Belarusian resistance during World War II

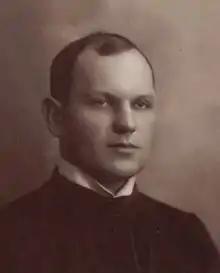
Fr. Vincent Hadleŭski, leader of the Belarusian Independence Party, executed by the Nazis

The turning point in the development of the Soviet partisan movement came with the opening of the Vitsyebsk gate in February 1942. The partisan units were included in the overall Soviet strategical developments shortly after that, and the centralized organizational and logistical support had been organized, with Gate's existence being the very important facilitating factor.